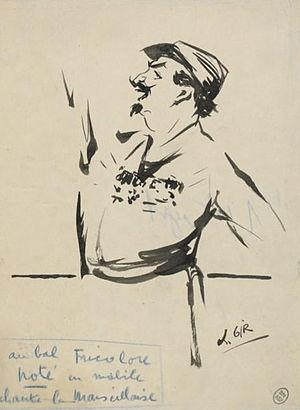
Charles-Félix Girard, dit Charles Gir ou Ch. Gir, est un artiste peintre, sculpteur, dessinateur, affichiste et caricaturiste français, né le 1ᵉʳ novembre 1883 à Tours est mort le 22 mars 1941 à Bordeaux.
Jean-Baptiste Noté, plus connu sous le nom de Jean Noté, est un baryton belge, né à Tournai le 6 mai 1858 et mort à Bruxelles le 1ᵉʳ avril 1922.